Fender Duo-Sonic

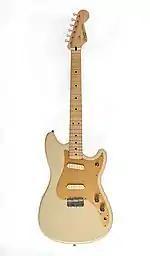
Squier classic vibe Duo-Sonic, it copies the appearance of the first generation of Fender Duo-Sonic

The Fender Duo-Sonic was introduced in 1956. Like the Musicmaster introduced a few months earlier, it featured basic but effective construction and a 22.5 inch scale length (standard Fender guitars feature a 25.5 inch scale) and cost $149.50. The original model was only available in a light tan color called Desert Sand and had a maple fingerboard with 21 frets and a neck with a soft-V profile. The original model Duo-Sonics also sport a gold-colored, anodized pickguard that helps in screening the single-coil pickups and electronics from interference.